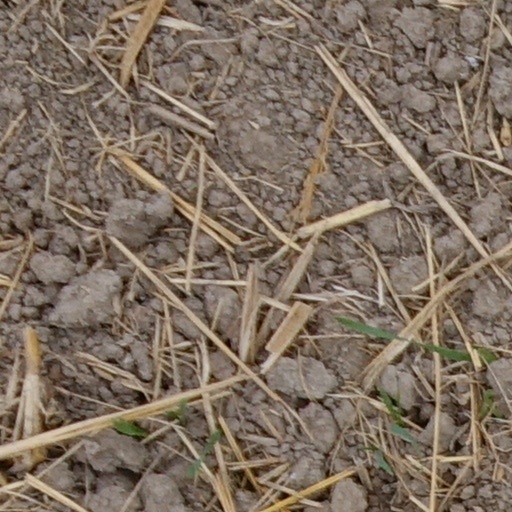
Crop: wheat